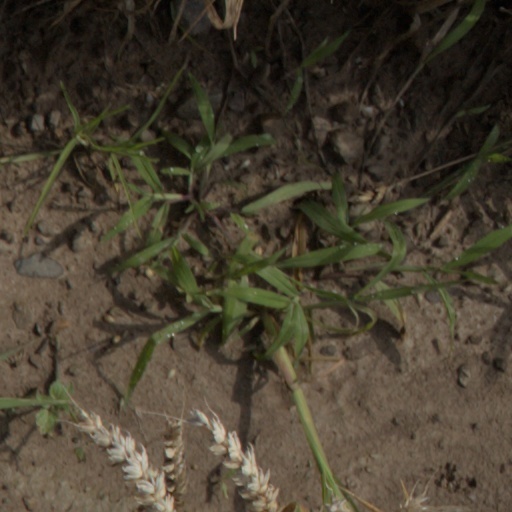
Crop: wheat